Mobb Deep

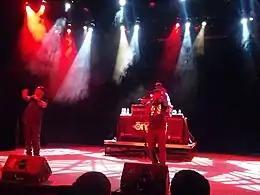
Mobb Deep in 2013

Around the May 2013 release of Havoc's third studio album, "13", Havoc announced that he and Prodigy had been in the studio for over a month working on the duo's eighth studio album which was already "halfway done". He also stated that he will be doing the entire production on the album.